Capulus

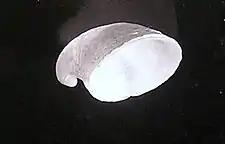
"Capulus danieli"

According to the Indo-Pacific Molluscan Database (OBIS) the following species names are also in current use